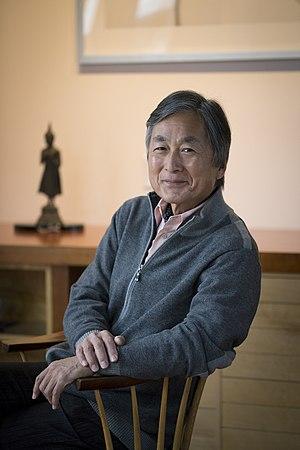
Kenro Izu est un photographe japonais installé aux États-Unis, lauréat de l'édition 2000 des prix de la Société de photographie du Japon dans la catégorie « avancement culturel ».